Great Recession

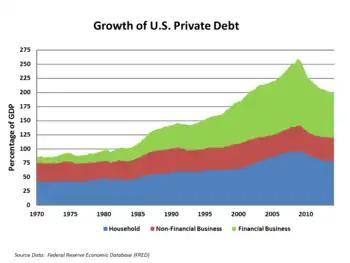
U.S. households and financial businesses significantly increased borrowing (leverage) in the years leading up to the crisis.

"The Economist" wrote in July 2012 that the inflow of investment dollars required to fund the U.S. trade deficit was a major cause of the housing bubble and financial crisis: "The trade deficit, less than 1% of GDP in the early 1990s, hit 6% in 2006. That deficit was financed by inflows of foreign savings, in particular from East Asia and the Middle East. Much of that money went into dodgy mortgages to buy overvalued houses, and the financial crisis was the result."